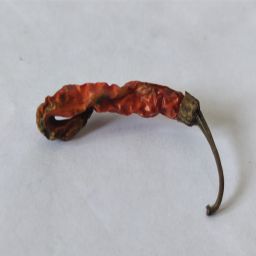
Crop: Chile Pepper
Quality: Dried